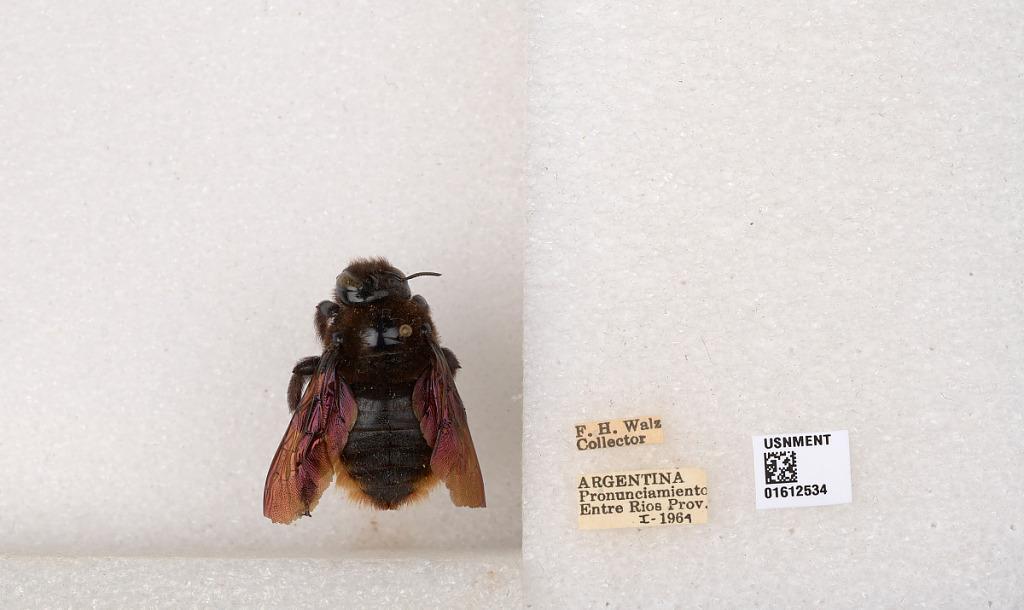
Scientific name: Xylocopa (Neoxylocopa) augusti Lepeletier
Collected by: F. Walz
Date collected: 1964-1-1
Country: Argentina
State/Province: Entre Rios
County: Departamento de Uruguay
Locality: Pronunciamiento
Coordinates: -32.3452, -58.4404